Question: Please indicate a possible affordance area of the motorcycle that can be used for sitting on
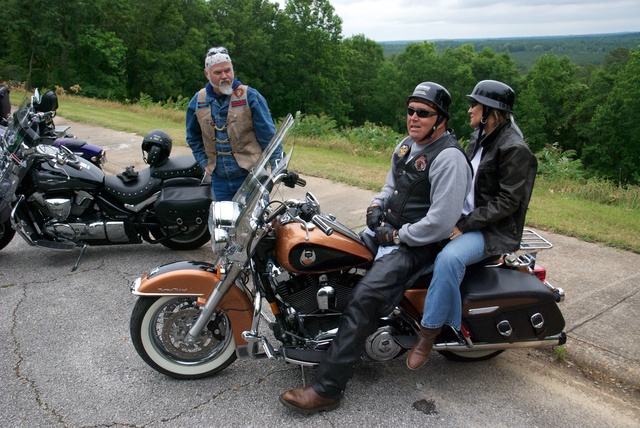
Answer: [98, 160, 162, 194]